John Adamson (physician)

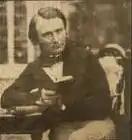
Adamson, circa 1845

Adamson was educated in the University of St Andrews and University of Edinburgh, qualifying with a licentiate diploma (LRCS) from the Royal College of Surgeons of Edinburgh in 1829. He moved to Paris, where he opened up a practice and was then employed as a ship's surgeon on a voyage to China. He returned to St Andrews in 1835, where he set up practice permanently. Adamson became heavily involved with Brewster at the university, studying the calotype and also became a lecturer and curator of the university museum. The older brother of pioneering photographer Robert Adamson, it was John who produced the first calotype portrait in Scotland at the Royal Museum in Edinburgh in May 1841 (various sources also say May 1840 or May 1842), with his close associate, physicist David Brewster of the University of St Andrews. Adamson "discovered how to control a process that remained remarkably difficult." John was also responsible for educating Robert in the process which he later used to produce some 2500 calotypes with David Octavius Hill between 1843 and 1848. Through Brewster, Adamson was in close contact with Henry Fox Talbot who invented the process. He obtained a Master's Degree in 1843. He was also a member and the curator of the St Andrews Literary and Philosophical Society museum from 1838 until his death.